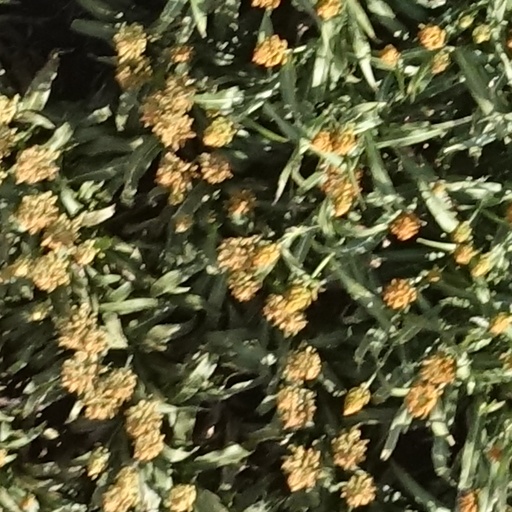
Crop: sorghum